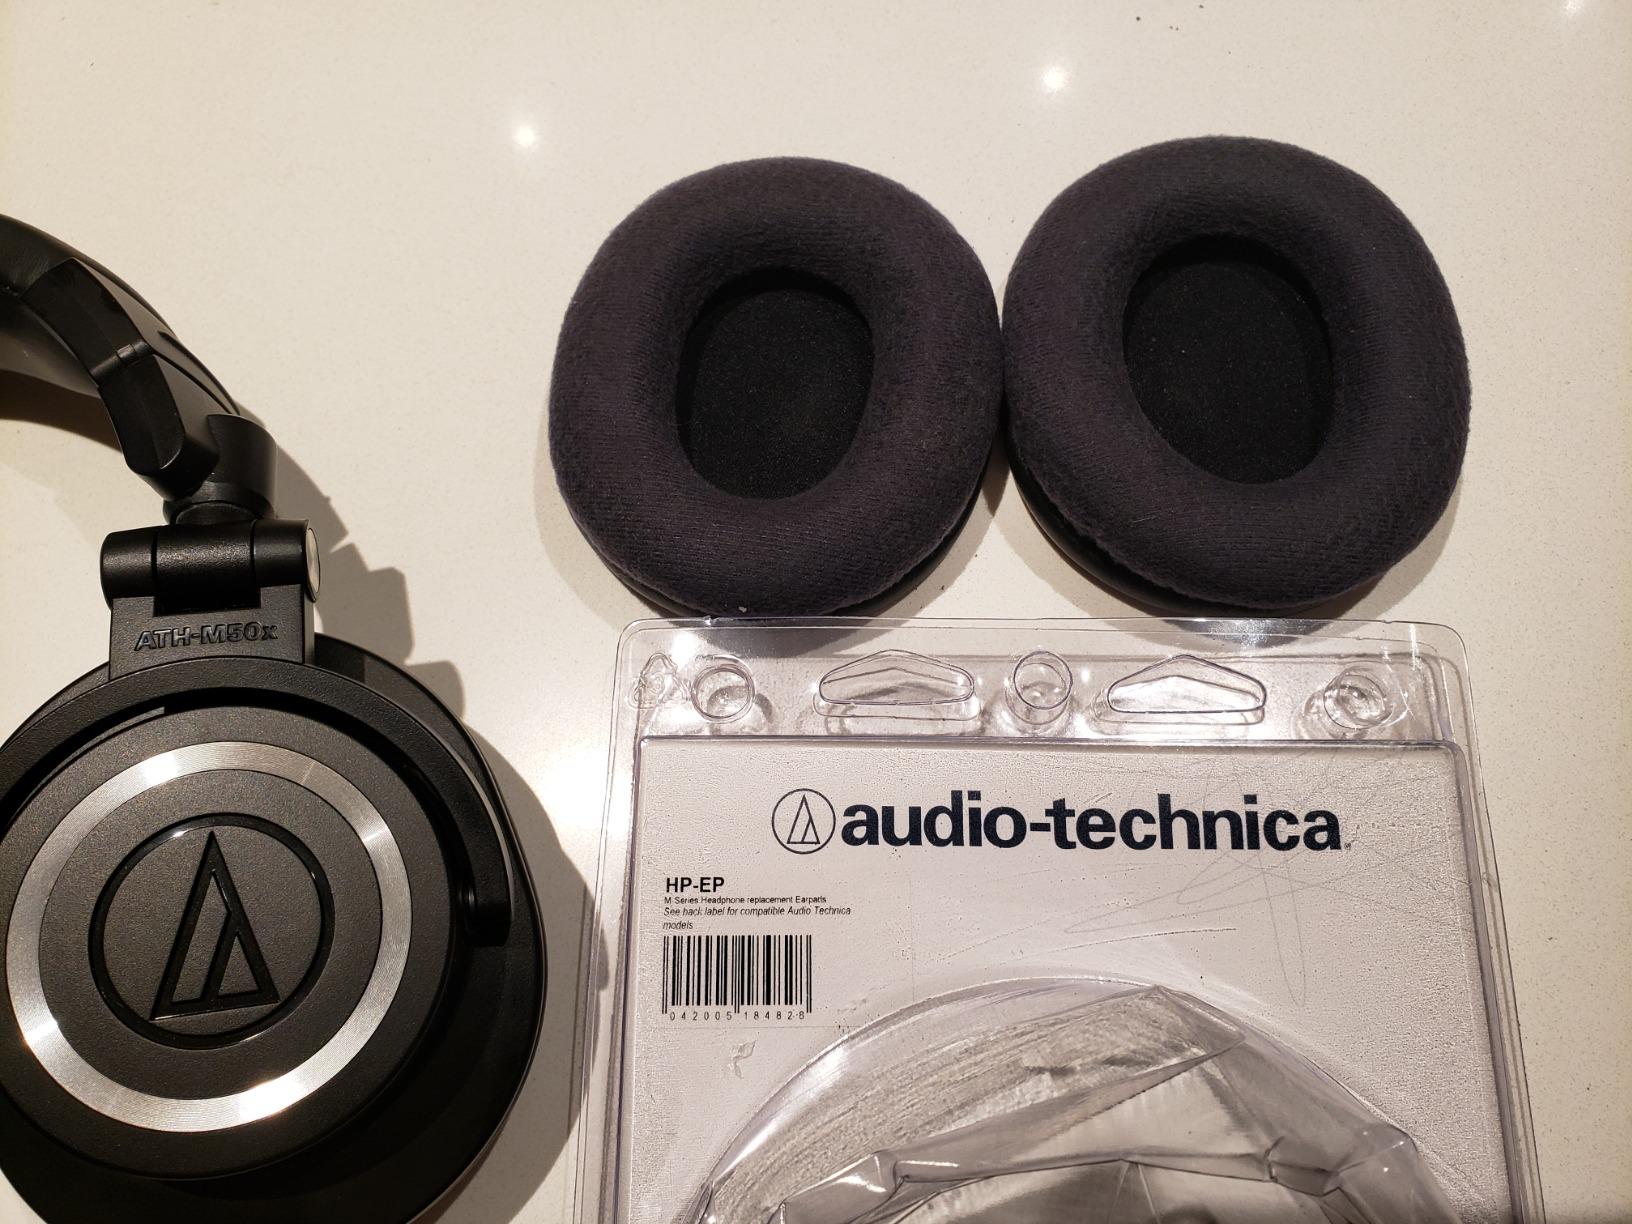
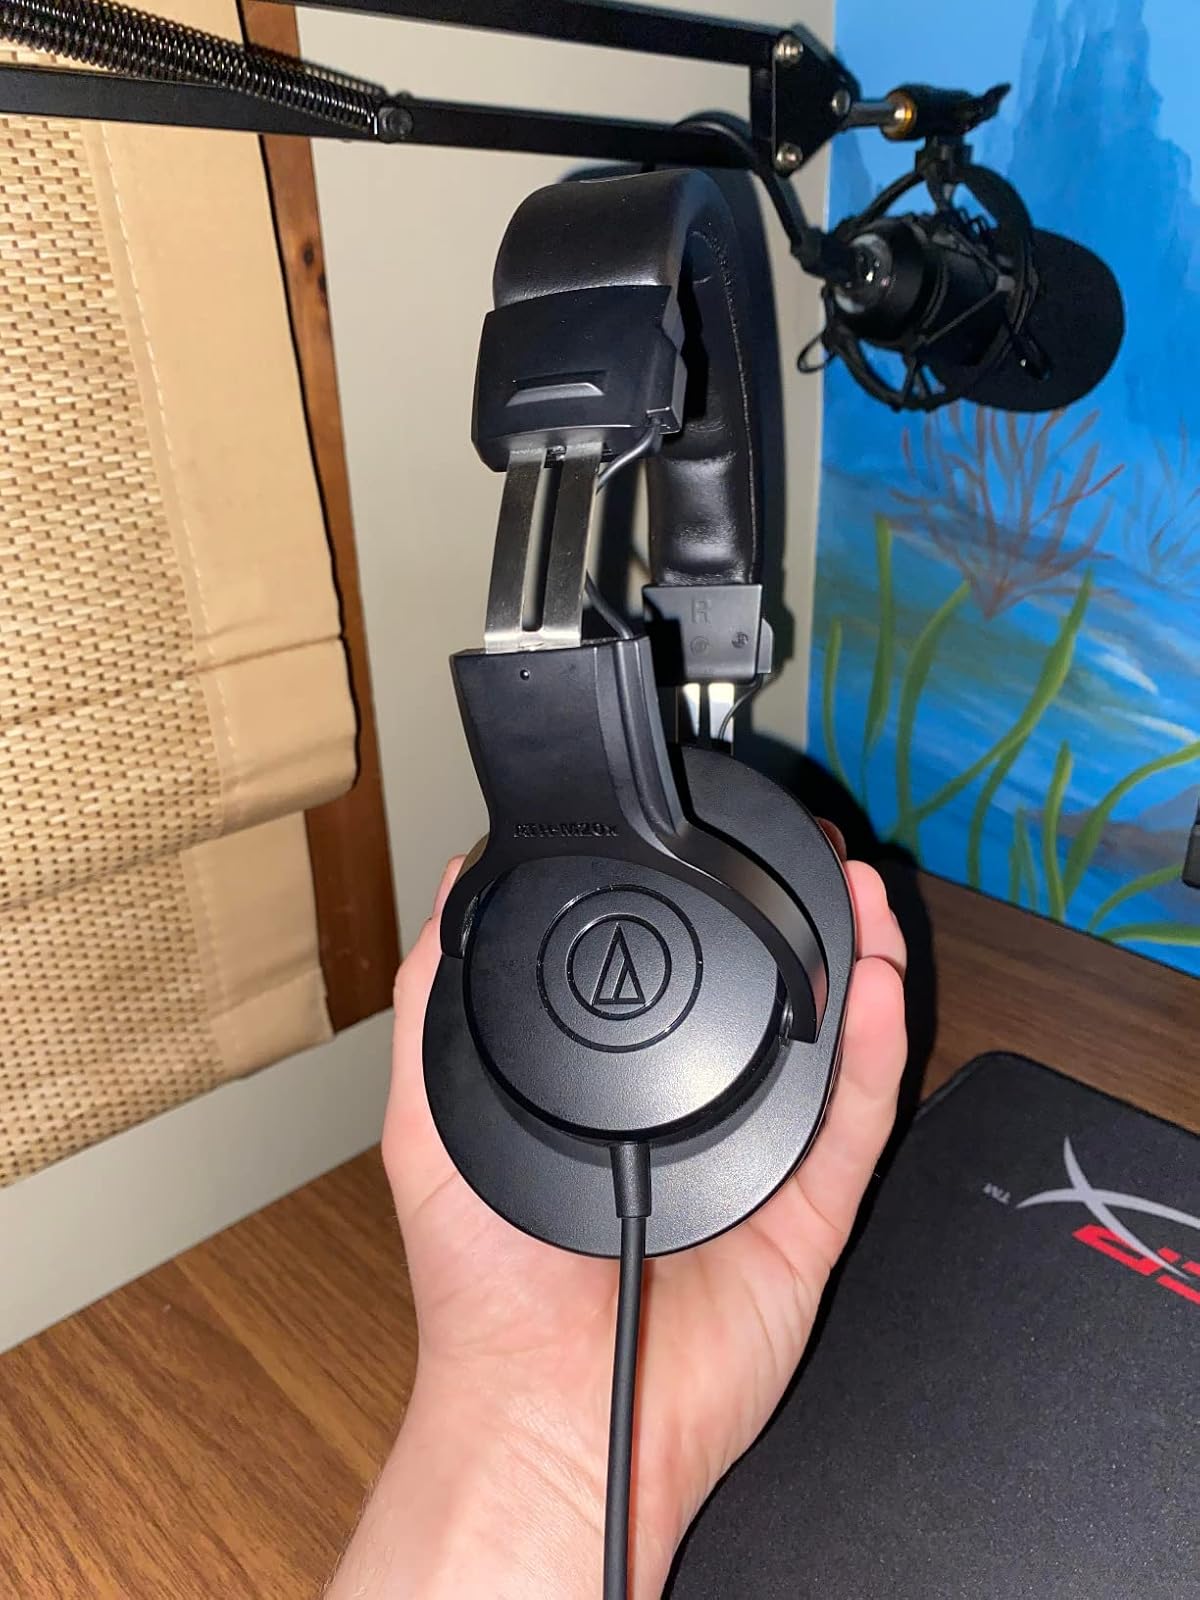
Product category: headphones
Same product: no